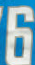
Number: 6